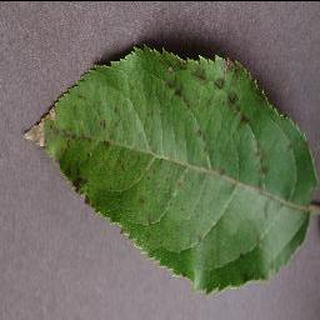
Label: apple_apple_scab